Keating government

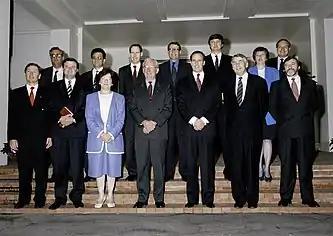
Keating and his cabinet in 1994

A poorly performing economy, republicanism, indigenous title to land, and industrial relations policy were major issues of the Keating government's second term.